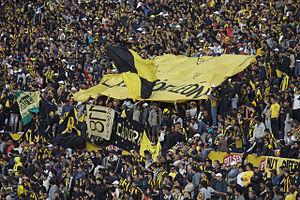
Le Club Atlético Peñarol est un club omnisports uruguayen basé à Montevideo. Il est particulièrement connu pour les succès de sa section football.
Le classique du football uruguayen est le nom donné aux rencontres entre les deux équipes de football les plus populaires et les plus titrées d'Uruguay : le Nacional, créé en 1899 et le Peñarol, créé en 1891. Les deux clubs sont basés dans la capitale Montevideo.